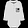
Label: T - shirt / top